Iron-deficiency anemia

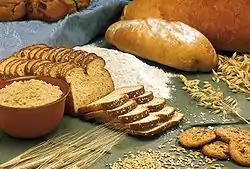
In many countries, wheat flour is fortified with iron.

The body normally gets the iron it requires from food. If a person consumes too little iron, or iron that is poorly absorbed (non-heme iron), they can become iron deficient over time. Examples of iron-rich foods include meat, eggs, leafy green vegetables and iron-fortified foods. For proper growth and development, infants and children need dietary iron. For children, a high intake of cow's milk is associated with an increased risk of iron-deficiency anemia. Other risk factors include low meat intake and low intake of iron-fortified products.